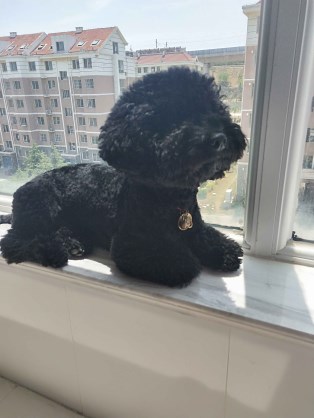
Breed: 7449-n000128-teddy